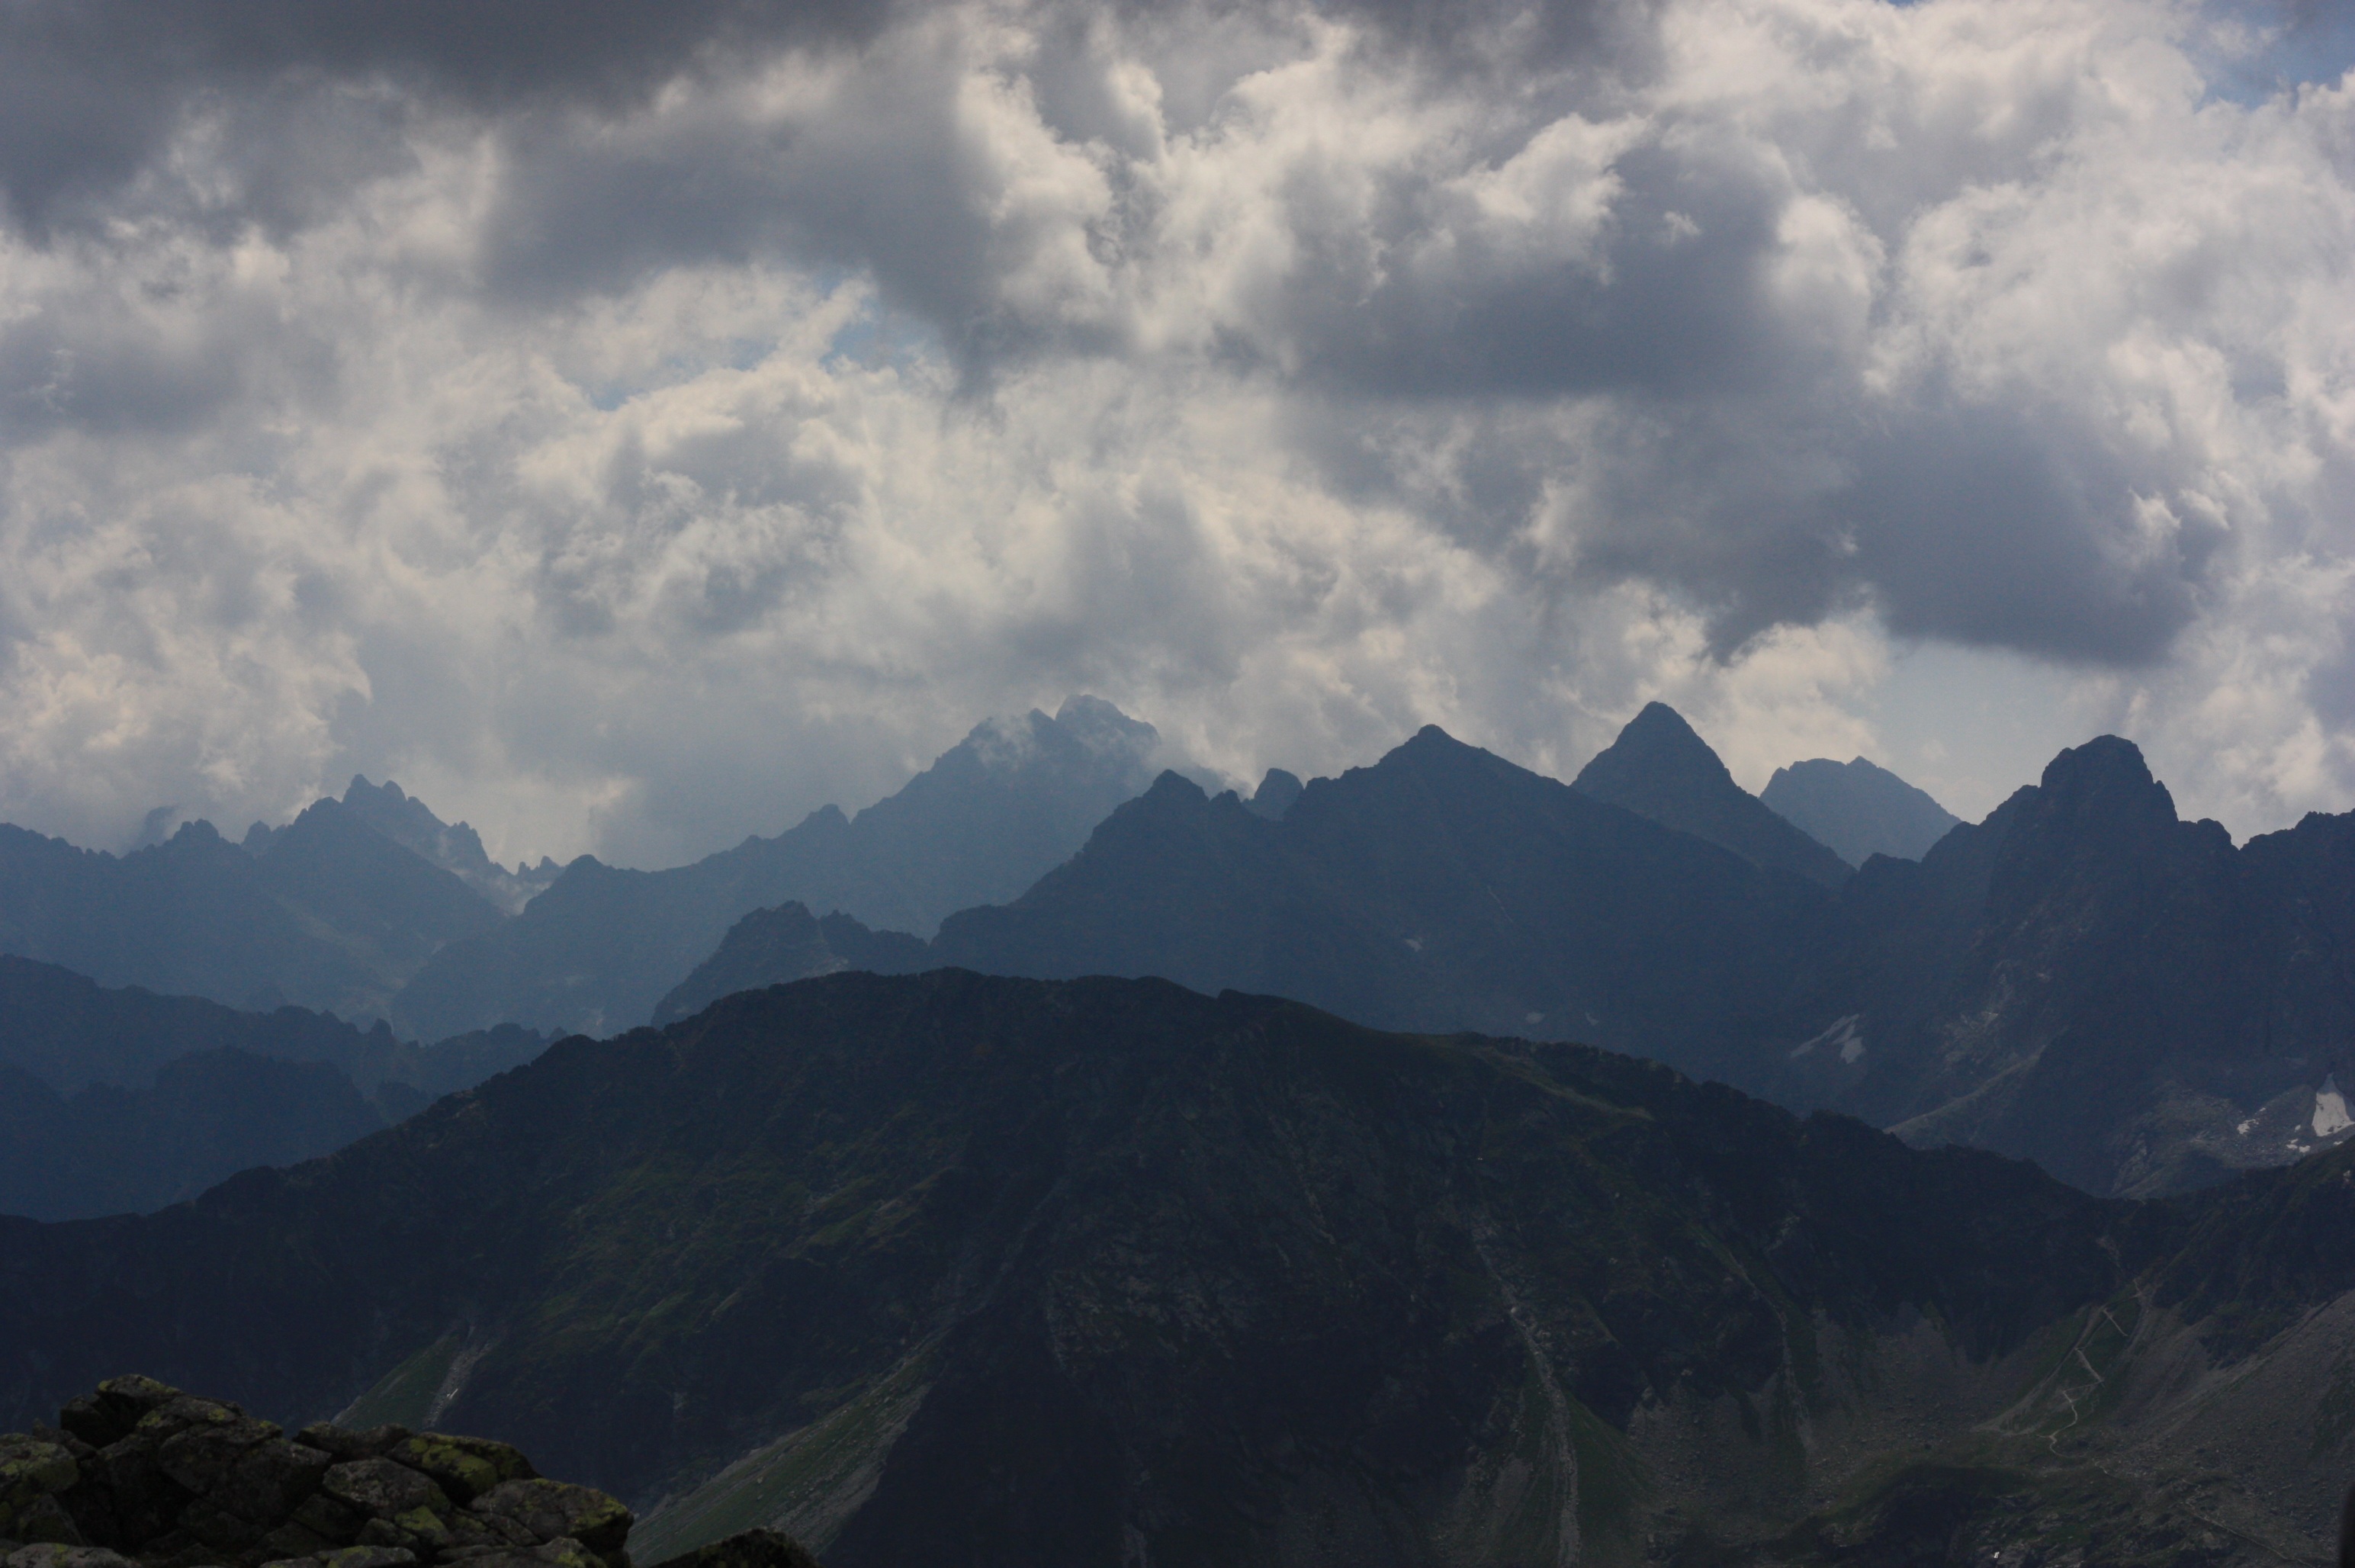
landscape, nature, wilderness, mountain, cloud, sky, hill, valley, mountain range, ridge, summit, mountains, alps, plateau, fell, tatry, landform, the high tatras, mountain pass, dolina pi ciu staw w polskich, geographical feature, atmospheric phenomenon, mountainous landforms, panorama from winica